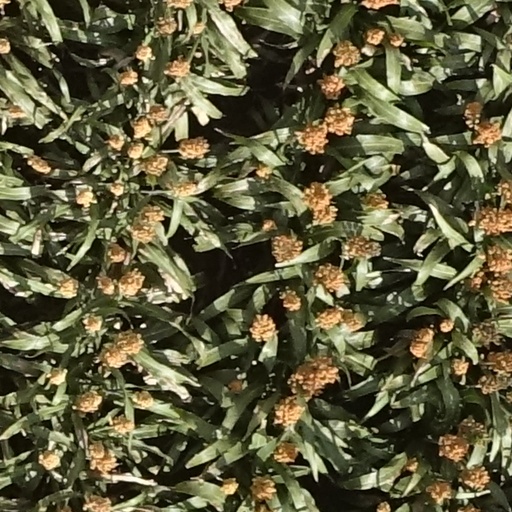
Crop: sorghum